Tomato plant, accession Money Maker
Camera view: tilt-top (135 deg); turntable rotation: 150 degrees
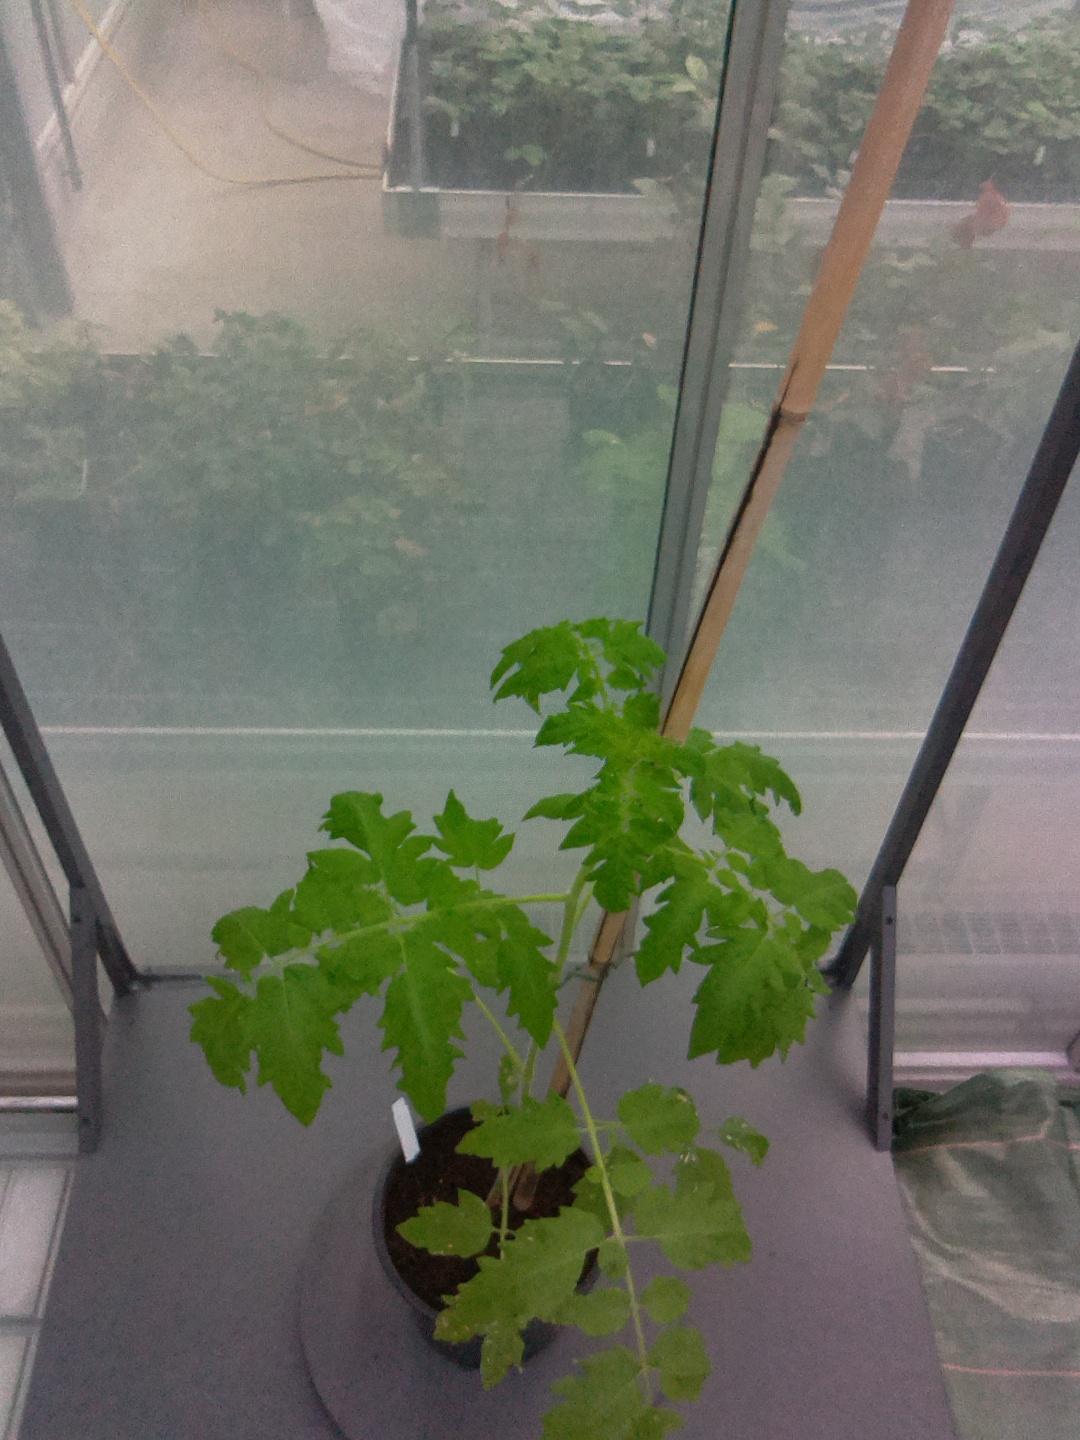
BBCH growth stage 15: 10 of true leaves visible